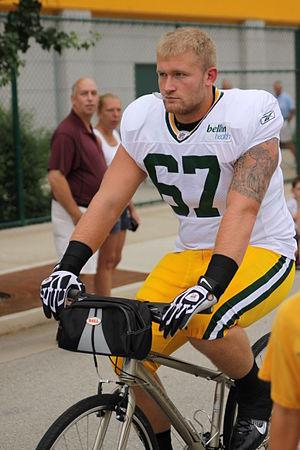
Nick McDonald est un joueur de football américain évoluant au poste de offensive guard.